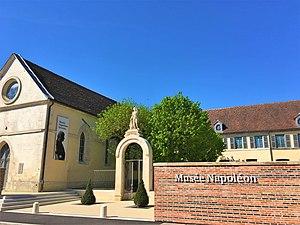
L'ancienne école militaire reconvertie en musée.
Brienne-le-Château est une commune française située dans le département de l'Aube en région Grand Est.